Olin H. Travis

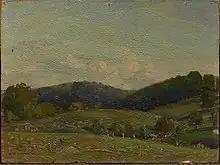
"The Ozarks", oil-on-board, 1920–23, Dallas Museum of Art.

The largest collection of Olin H. Travis paintings can be found at Dallas Museum of Art, which holds 12 of his works in their permanent collection. His paintings and prints appear at auction semi-regularly in the southern United States with the majority of his work valued at less than $10,000, though it is not unheard of for Travis' landscape paintings to receive valuations of more than $50,000. In episode #2004 of the American television show Antiques Roadshow that aired in 2015, Travis' painting "Ozark Hilltop" (1947) was featured in the Little Rock segment and appraised at $10,000. In addition to numerous private collections, the following is a selection of public institutions that count his work among their collections: